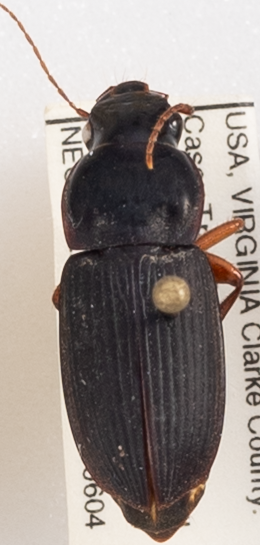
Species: Harpalus pensylvanicus
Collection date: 2019-06-04
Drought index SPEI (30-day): -0.9
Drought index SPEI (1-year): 2.09
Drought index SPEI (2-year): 2.09